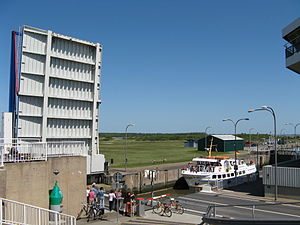
Ejderdæmningen / Galleri
Ejderdæmningen ligger ved mundingen af Ejderen i nærheden af byen Tønning i det sydvestlige Sydslesvig. Formålet er landets beskyttelse mod stormfloder og regulering af vandstanden i Ejderen. Før oprettelsen af dæmningen påvirkede tidevandet Ejderens vandstand helt til Rendsborg. Sammen med en ligedel nyopført dige har dæmningen en længde på 4,9 km. Dæmningen formindskede dermed digelinjen ved Ejderens munding fra 60 km til nu kun 4,8 km.